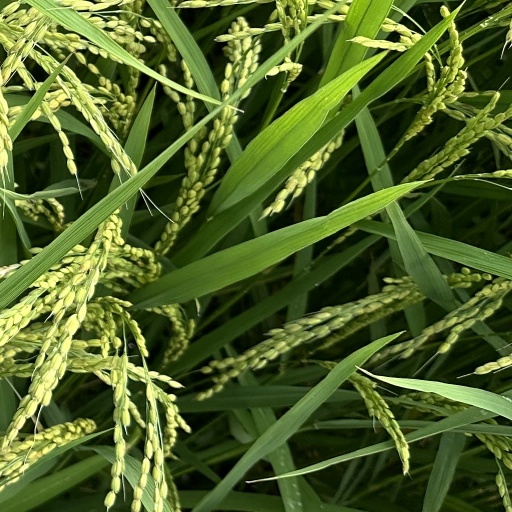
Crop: rice